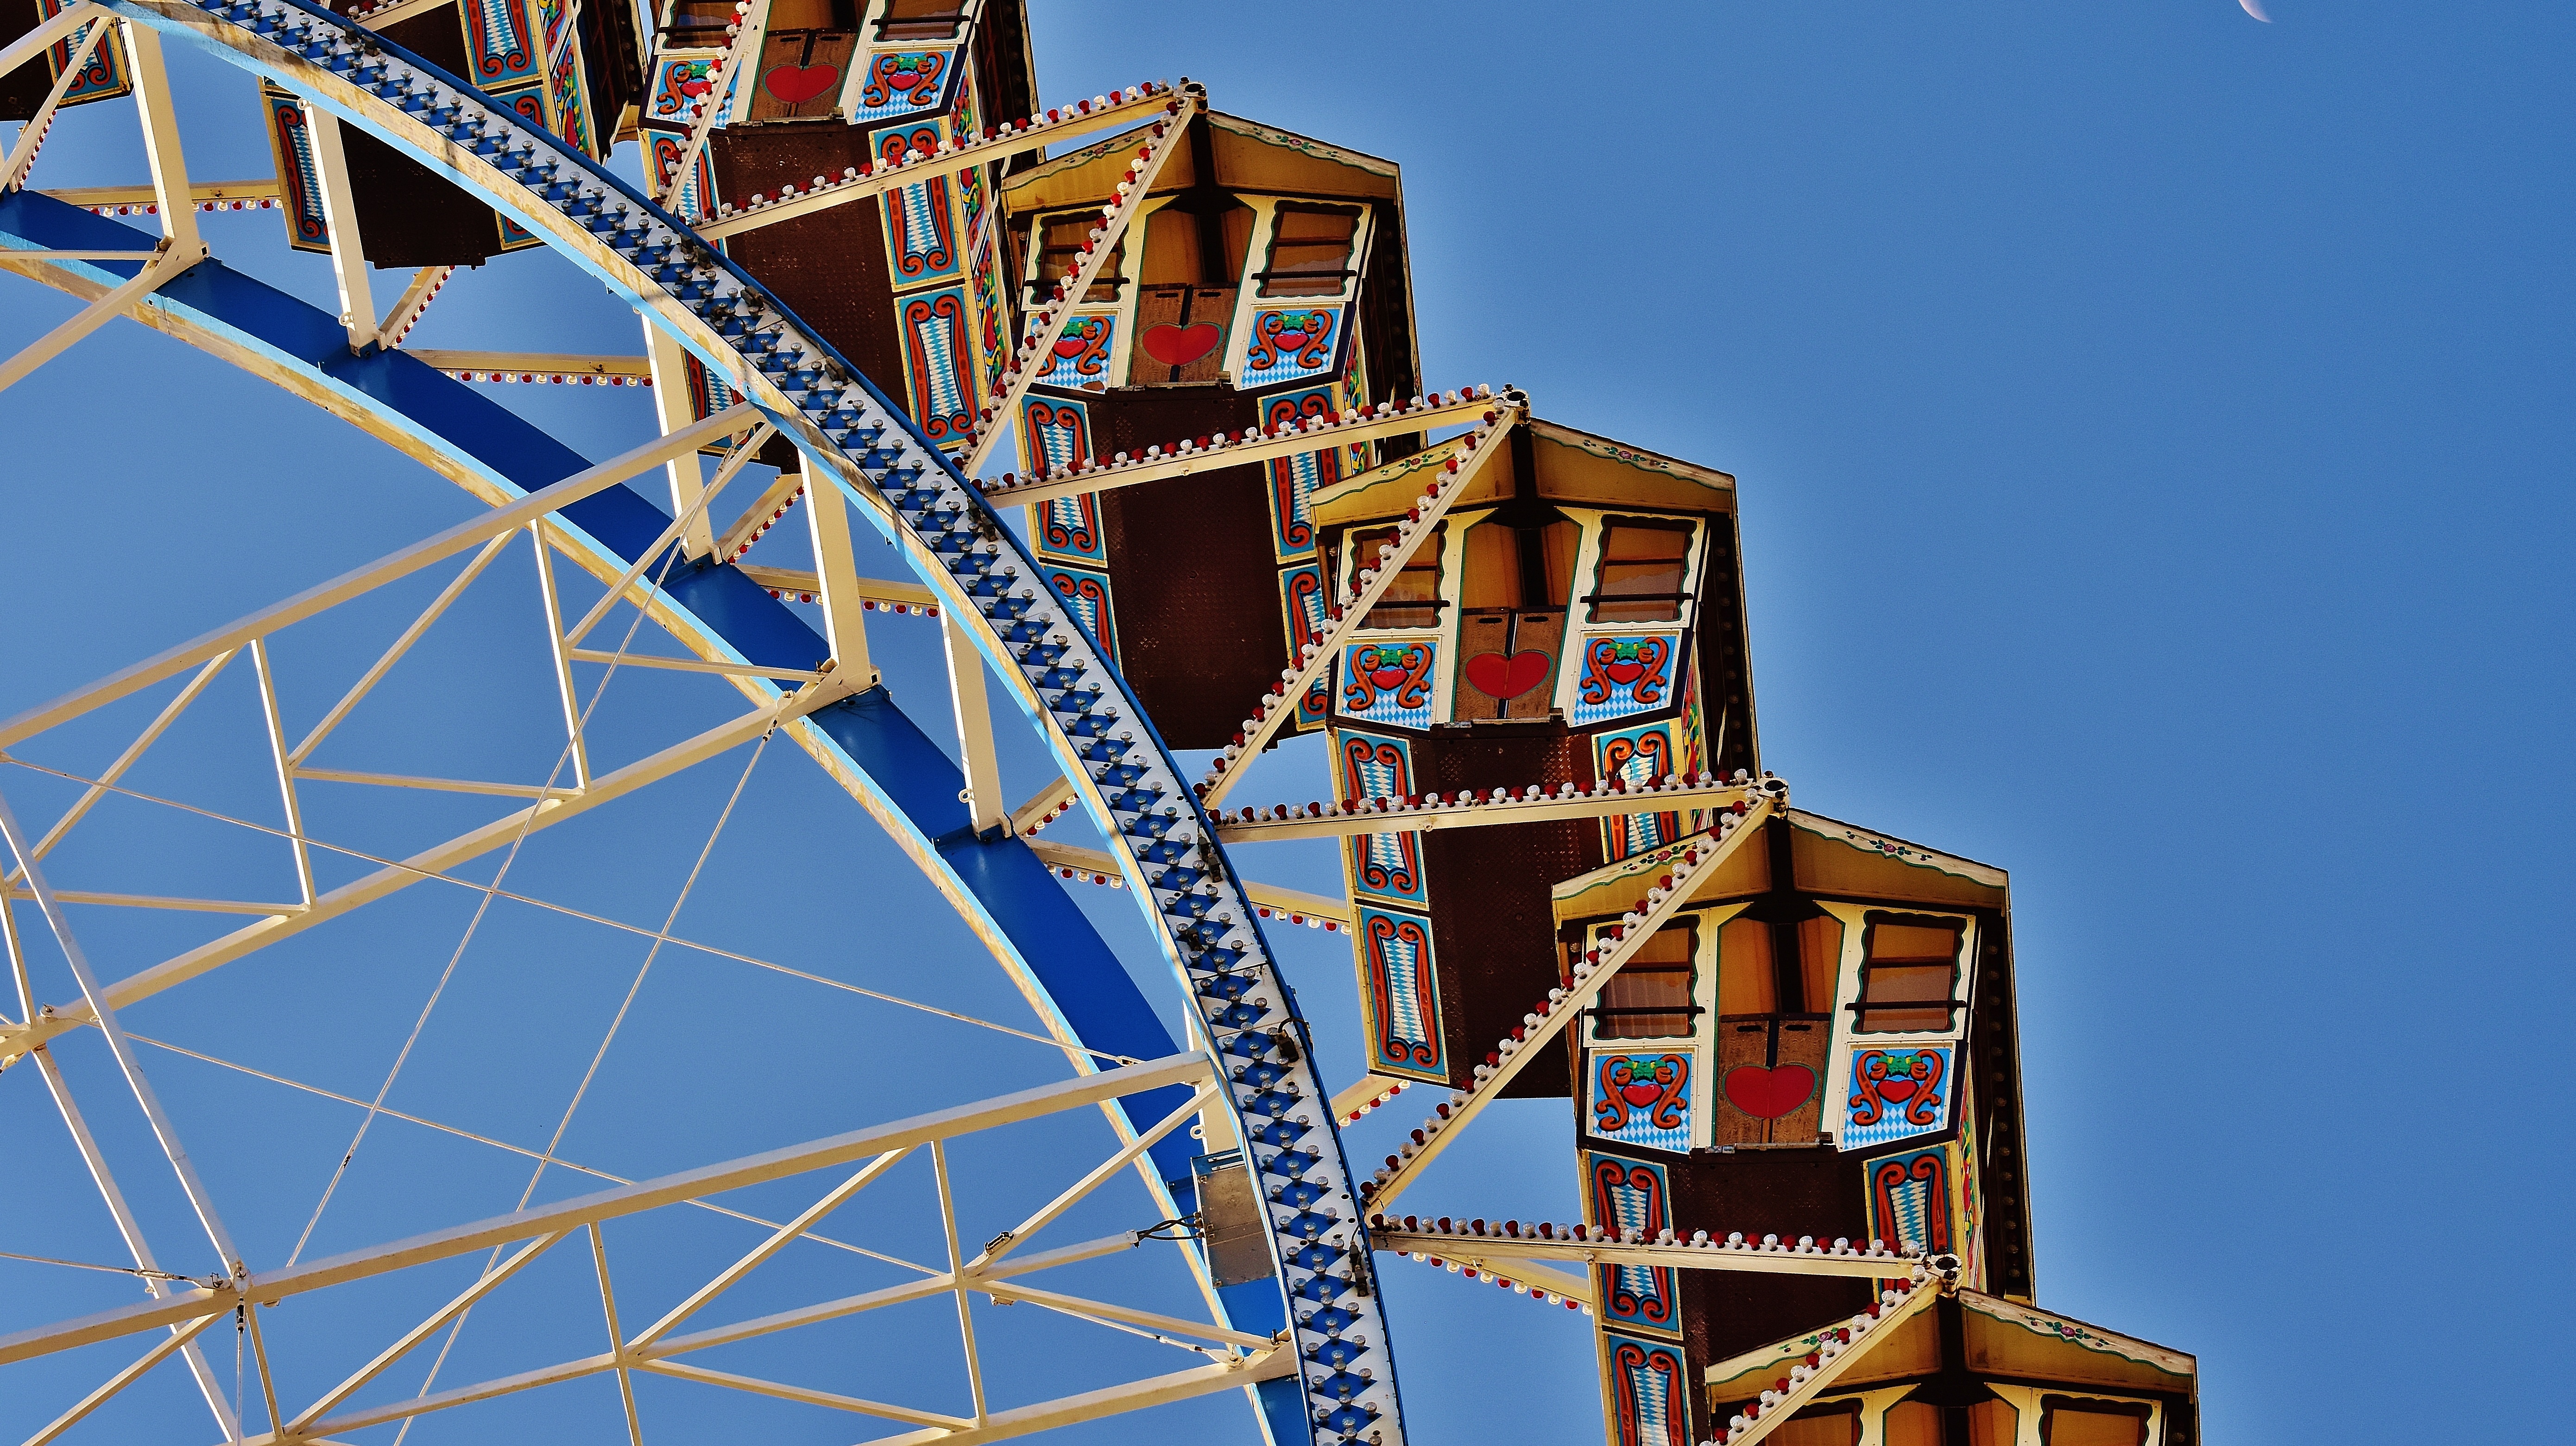
sky, view, recreation, ferris wheel, amusement park, park, romantic, landmark, ride, blue, leisure, roller coaster, fairground, bavaria, large, tourist attraction, gondolas, fair, munich, oktoberfest, folk festival, year market, carnies, festival site, amusement ride, outdoor recreation